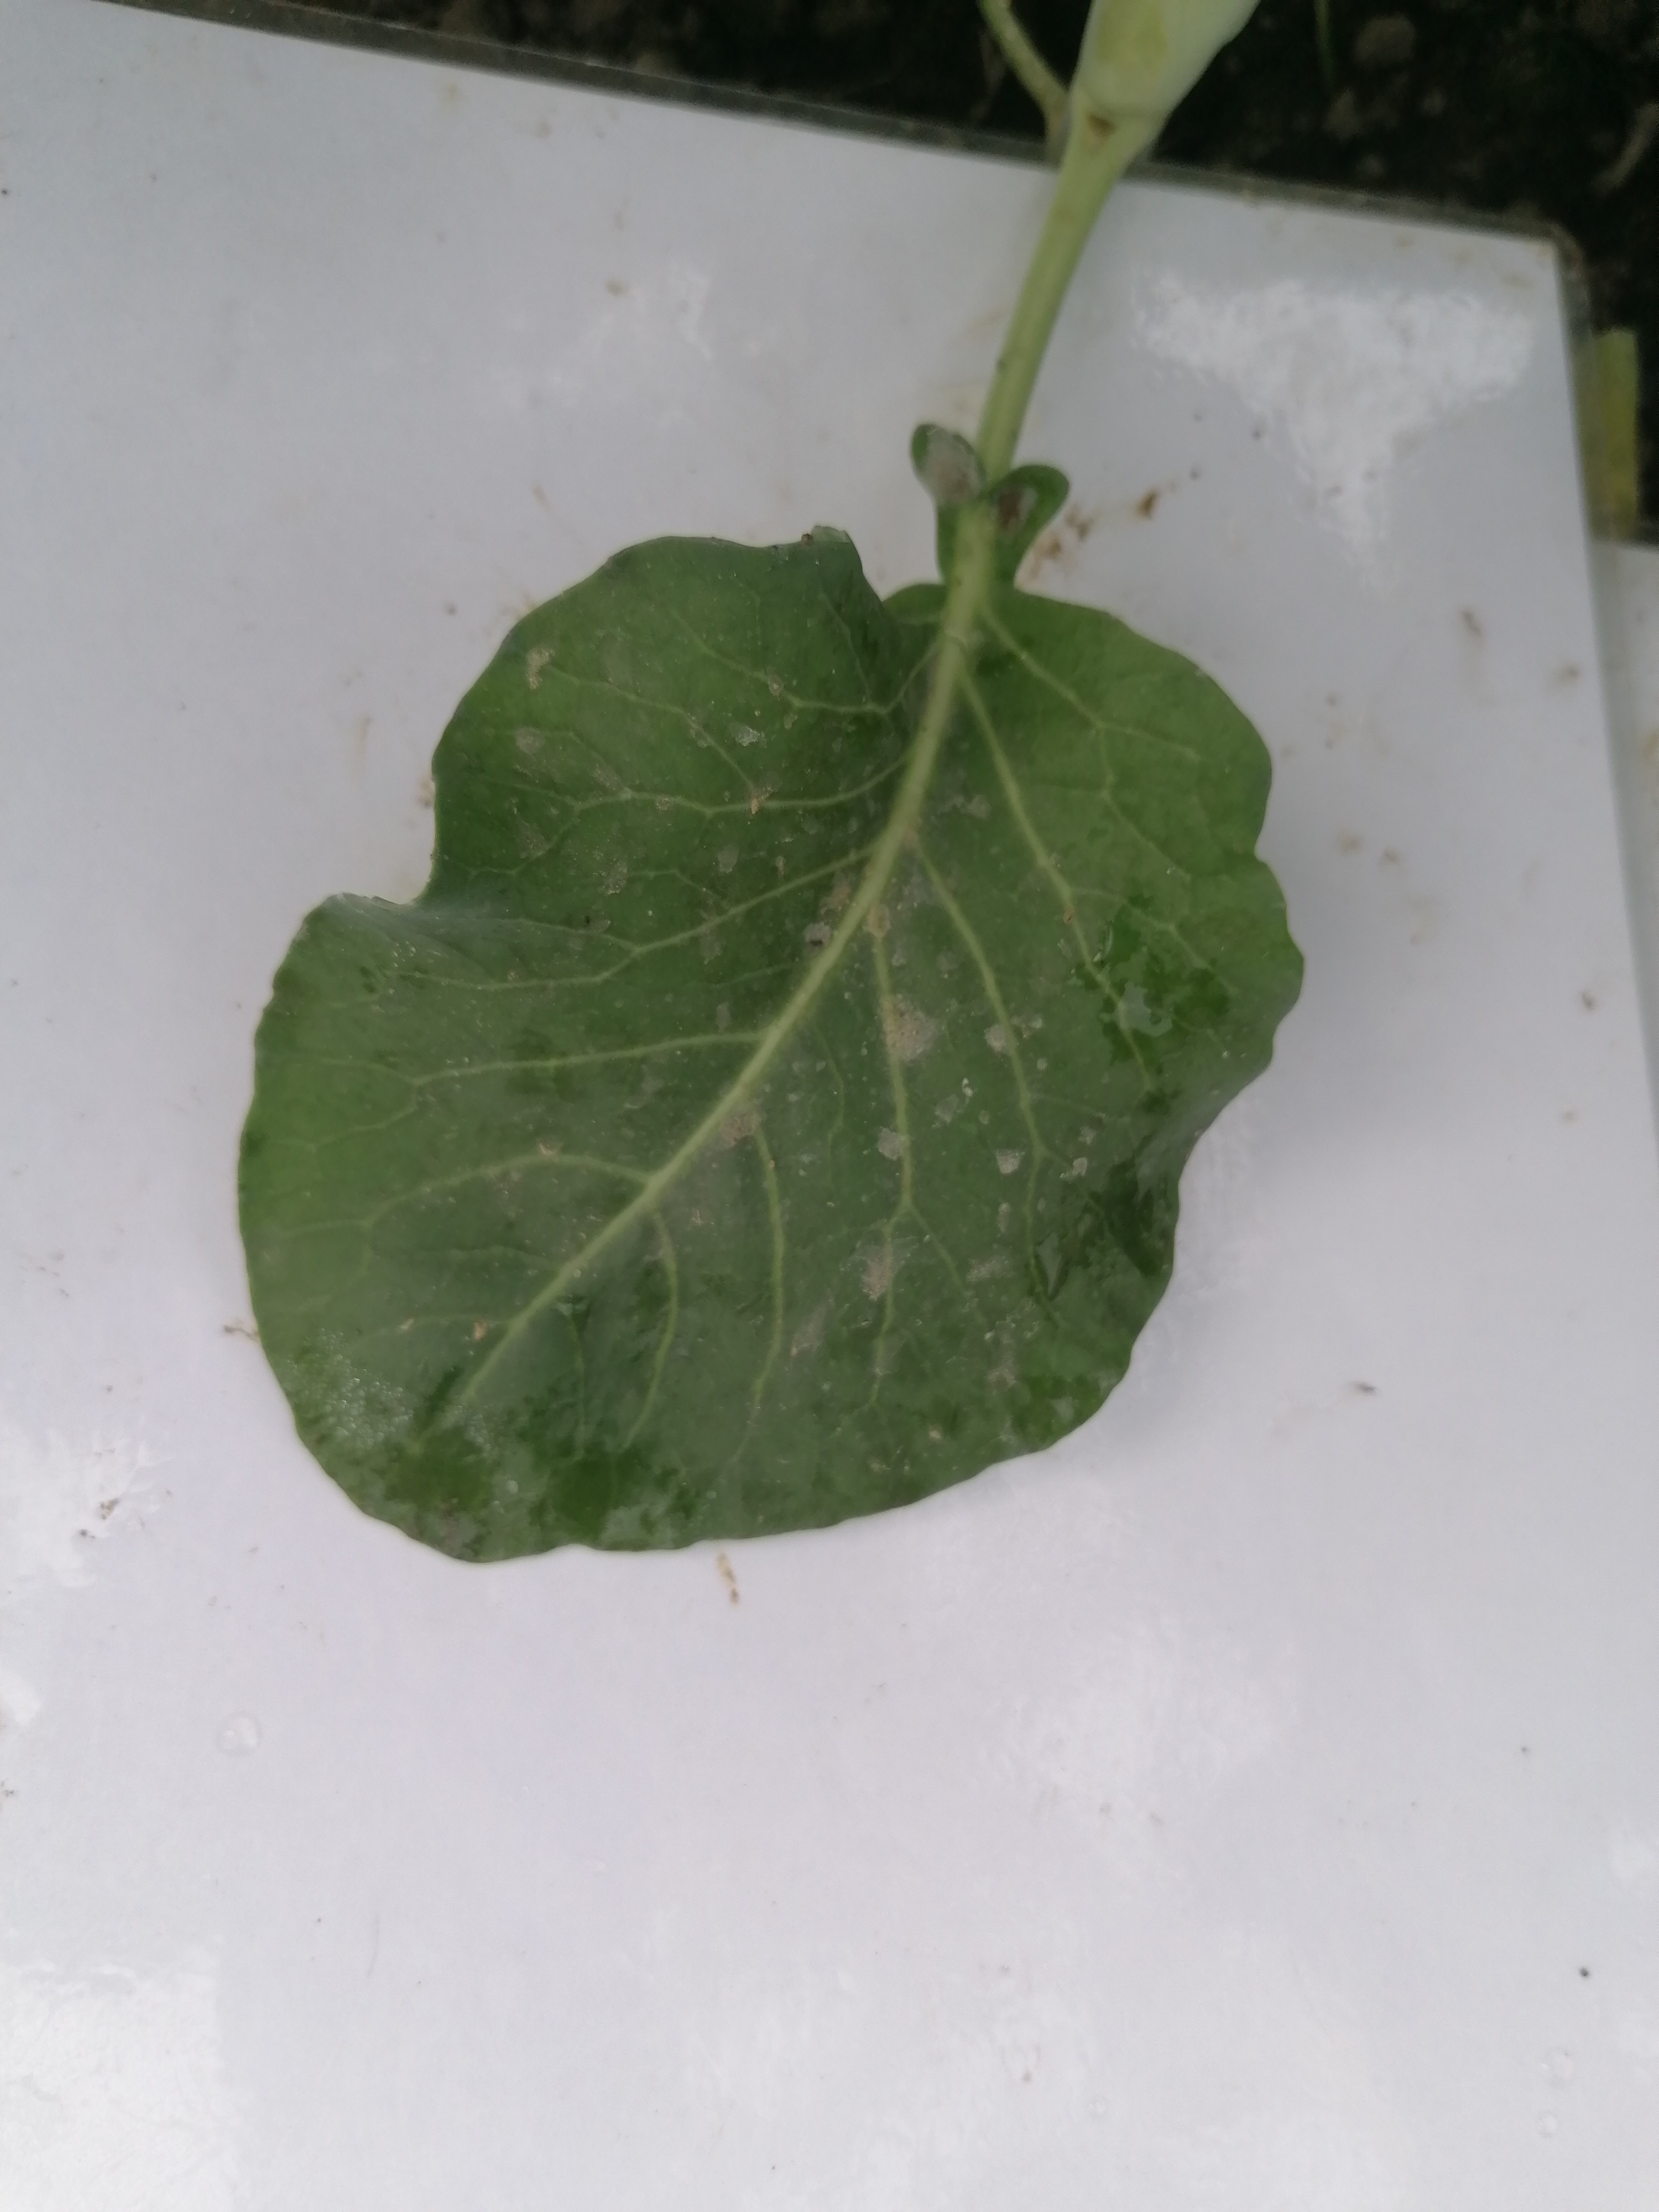
Label: Healthy